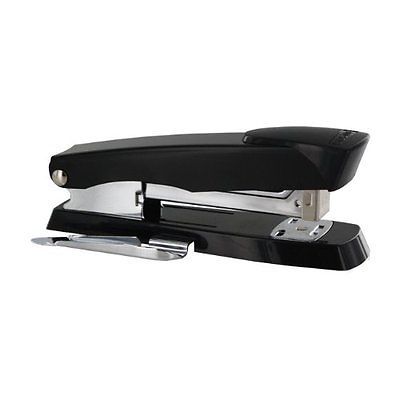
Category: stapler